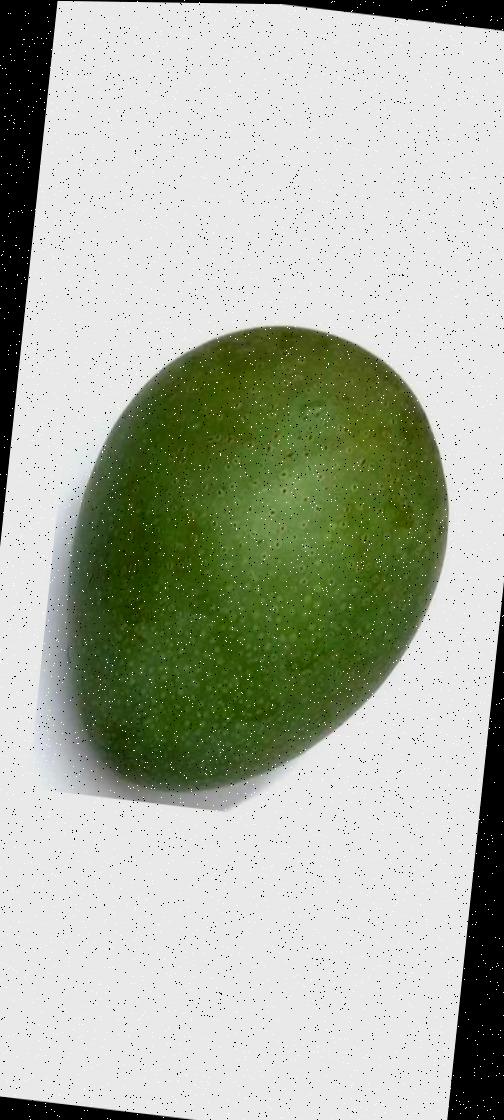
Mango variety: Ashshina Zhinuk